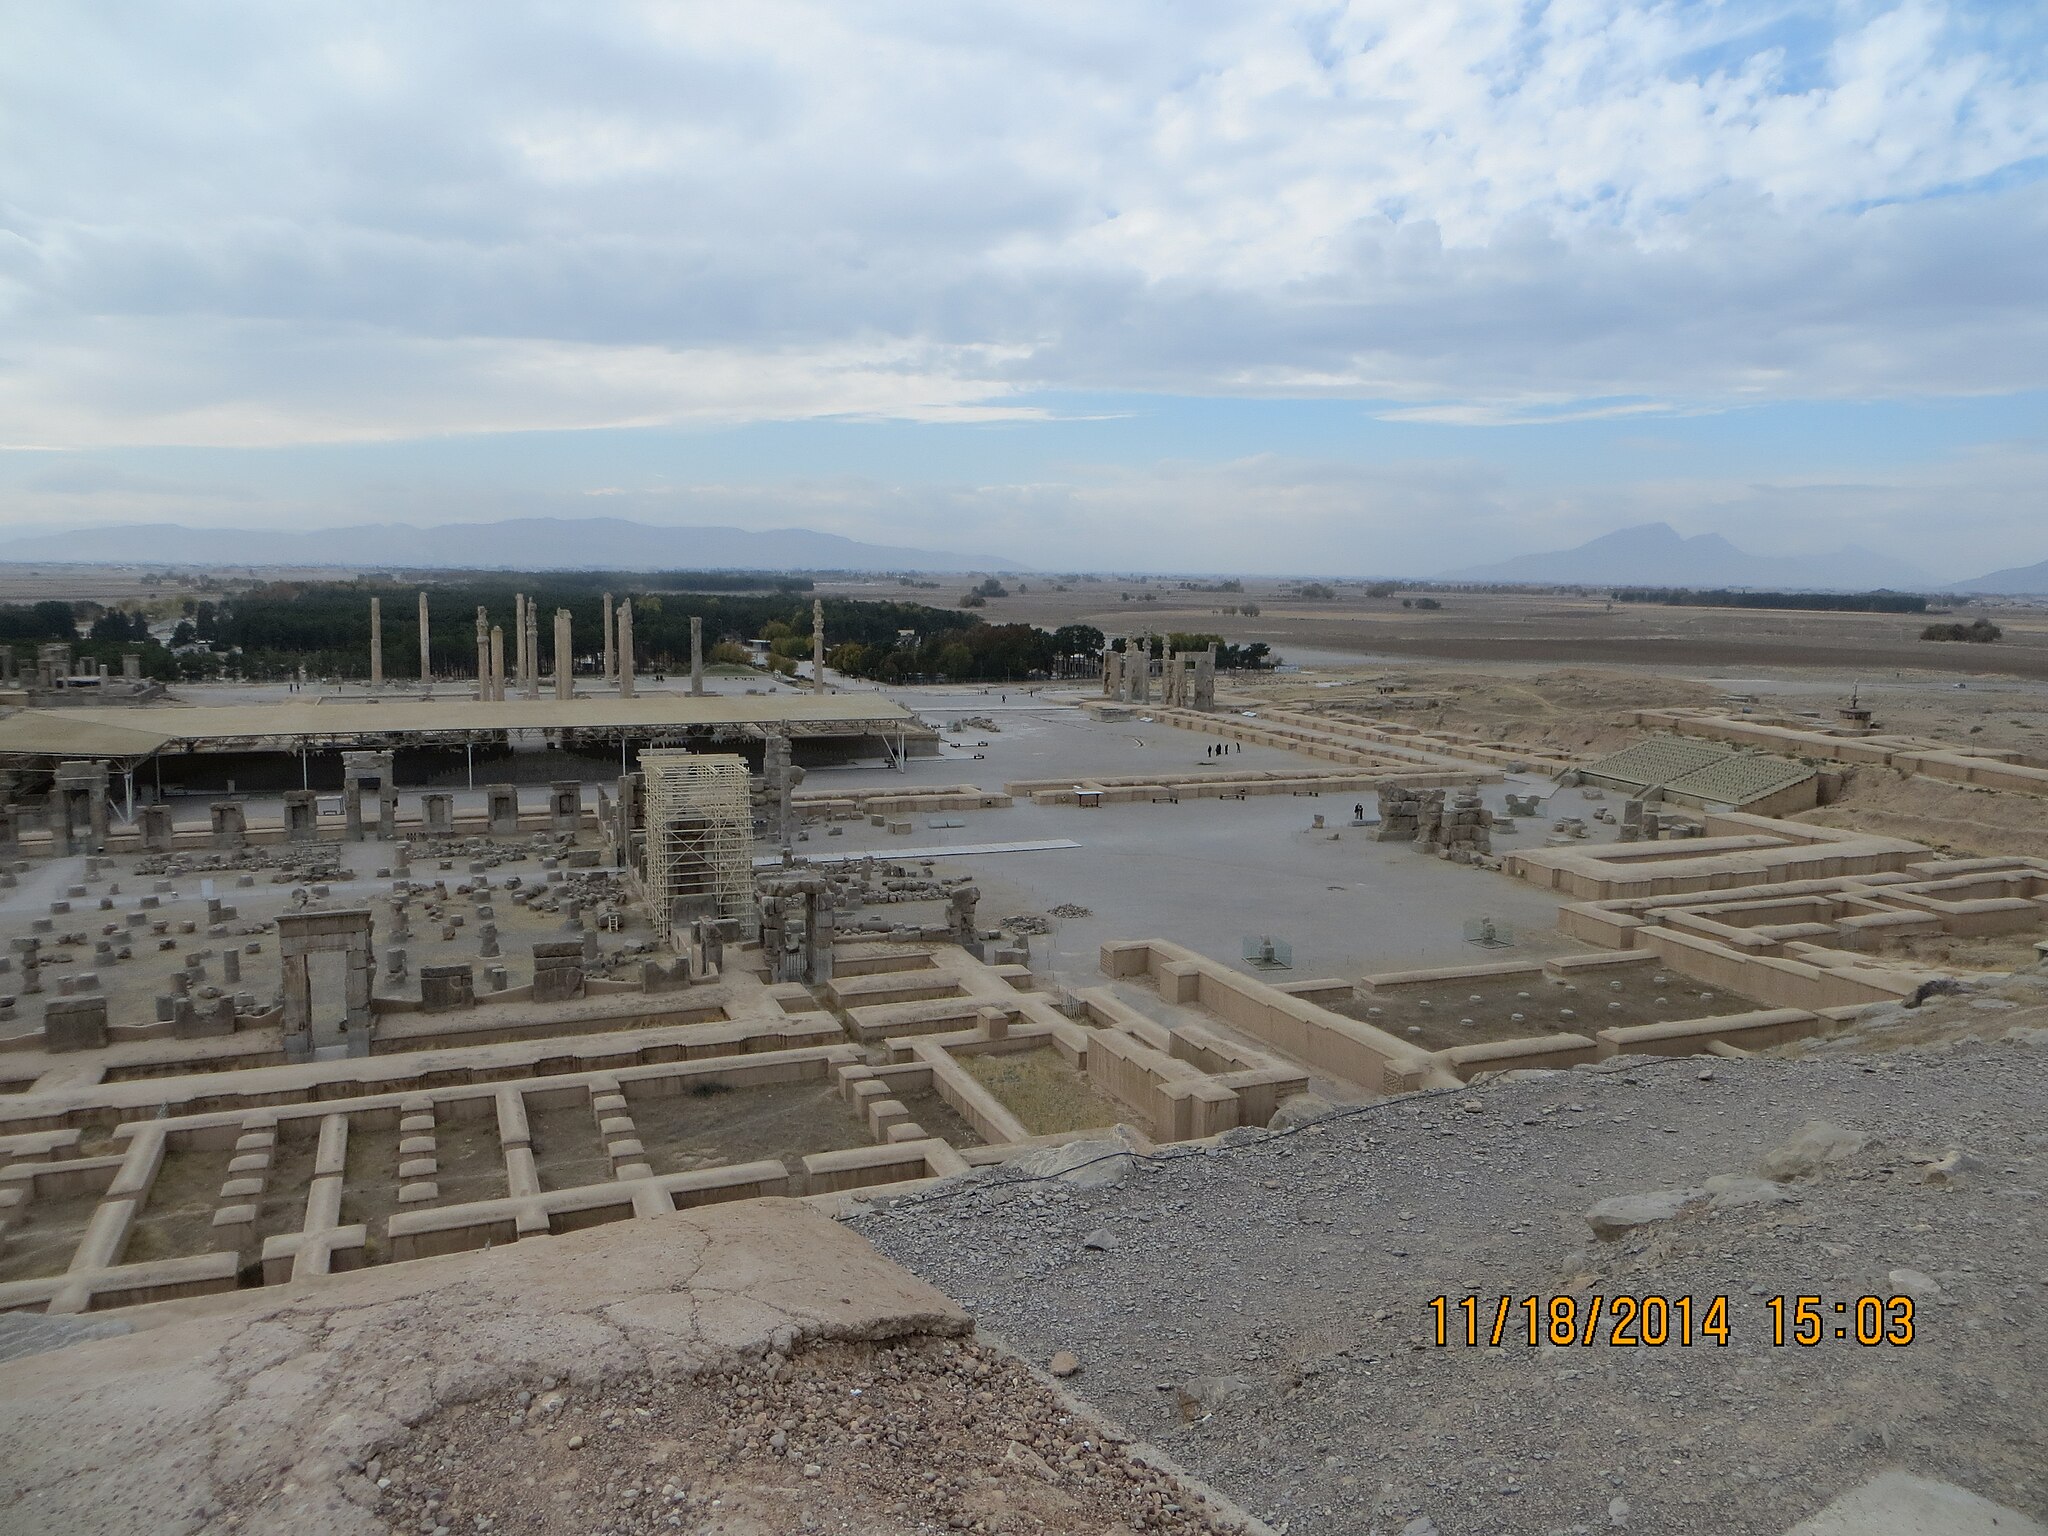
Title: تخت جمشید (8)
Description: درس بیان معماری
Date: 2014-11-18 15:03:21
Categories: Self-published work, 2014 in Persepolis, General views of Persepolis